James McArdle

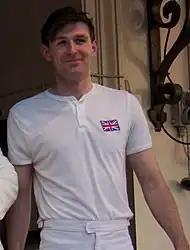

In 2011 McArdle played the role of Agathon in "Emperor and Galilean" by Henrik Ibsen at the National Theatre. He was also Robin Hood in the 2011 RSC production of "The Legend", adapted by Ella Hickson.